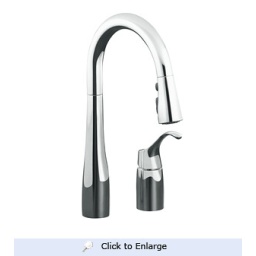
Kohler Simplice Pull-Down secondary kitchen sink faucet in polished chrome K-649-CP